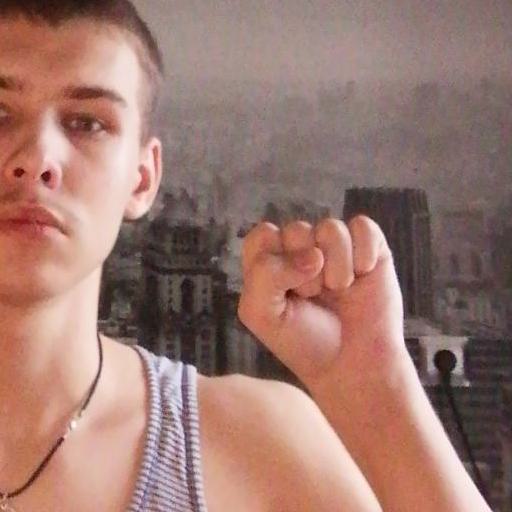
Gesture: fist